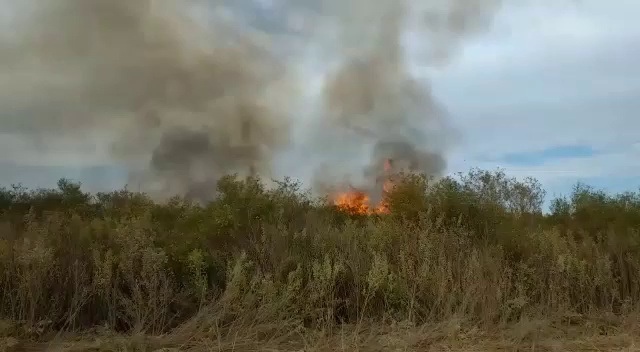
Fire: yes
Smoke: yes